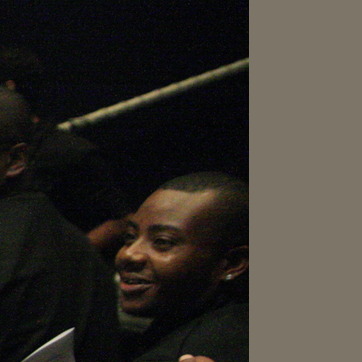
Material: hair